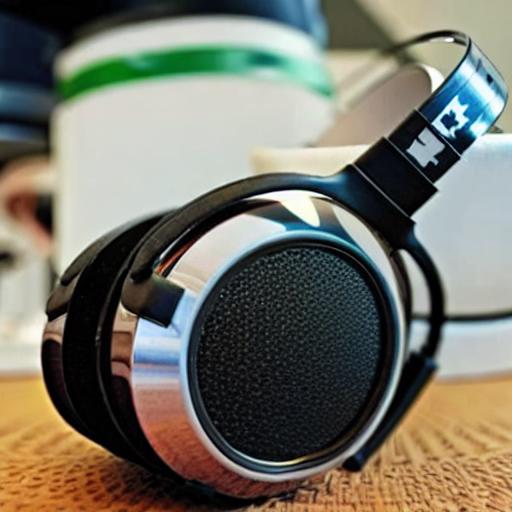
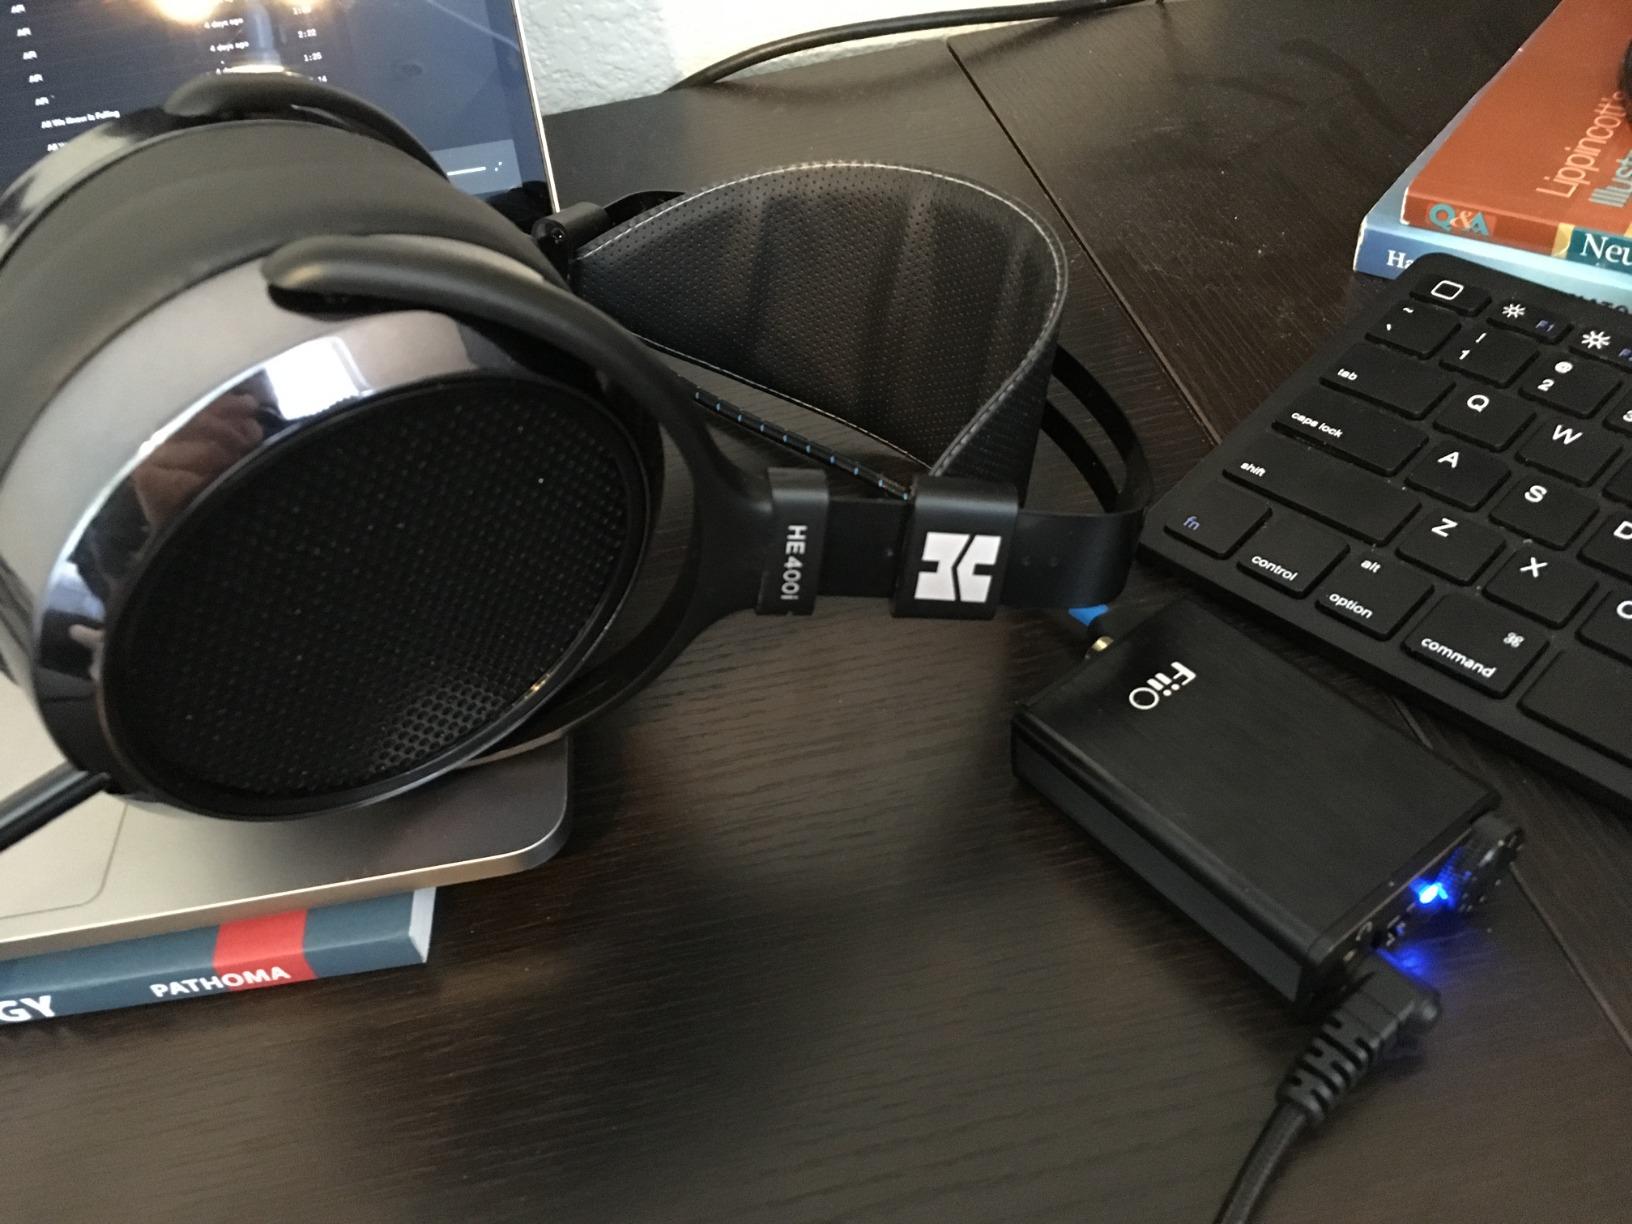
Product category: headphones
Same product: no